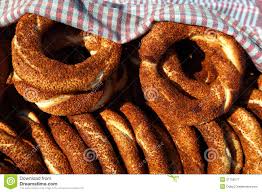
Yemek: simit